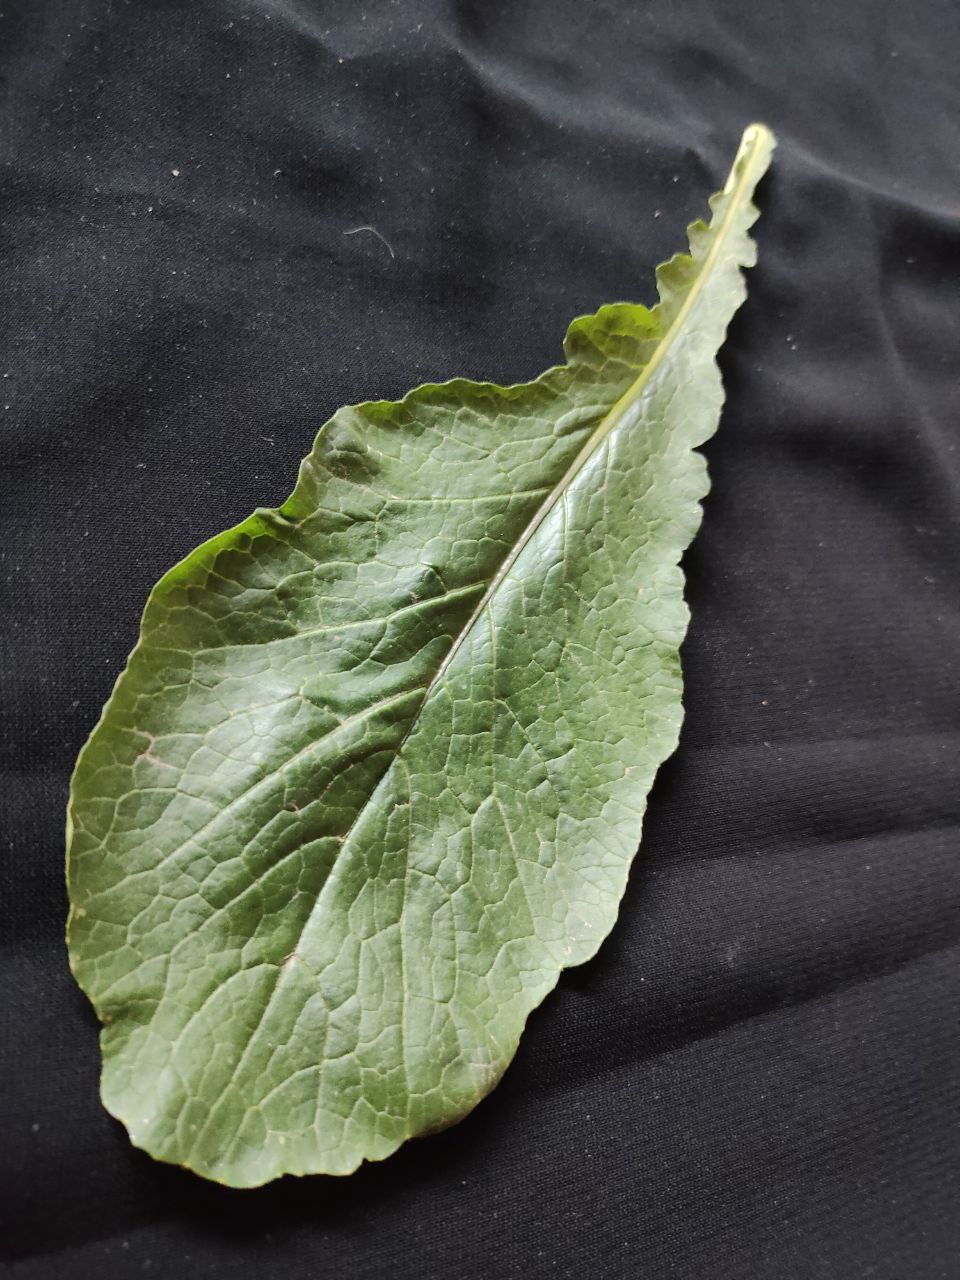
Label: Fresh leaf